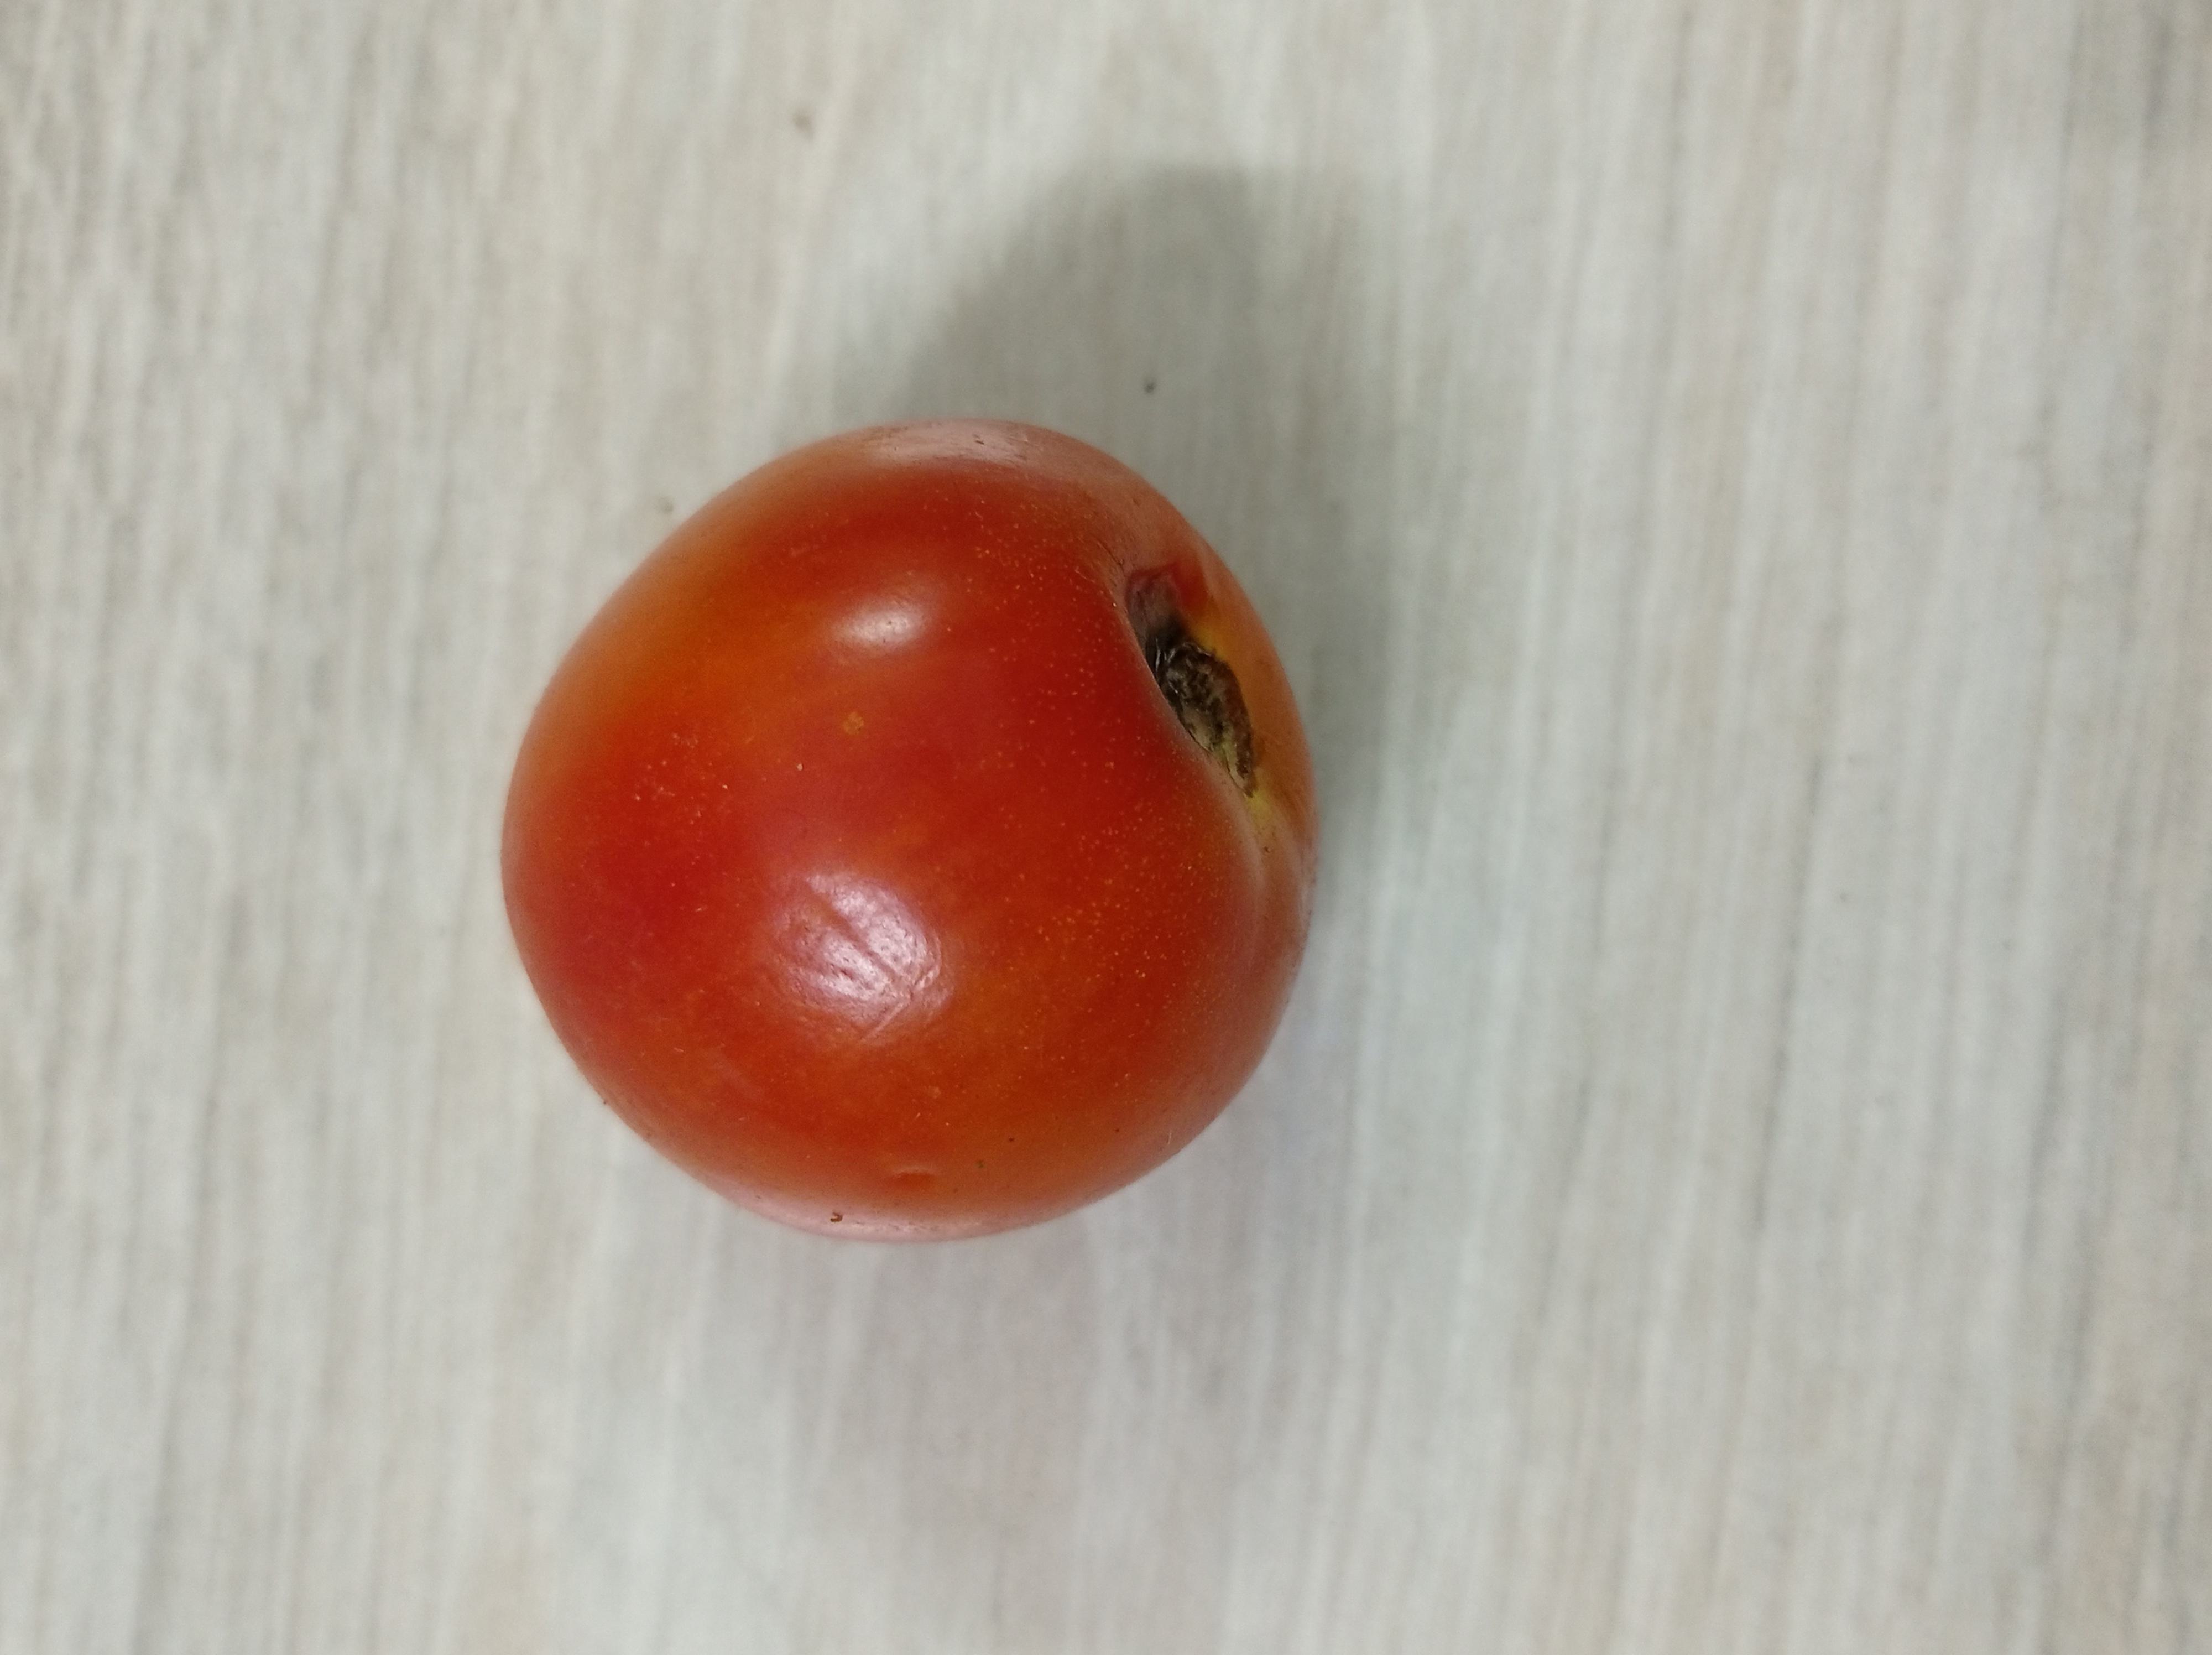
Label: Fresh